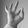
ASL letter: F